Sean Lennon

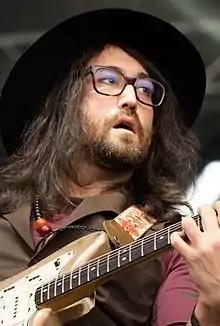
Ono Lennon in 2015

is a British-American musician, songwriter, and producer. He is the son of John Lennon and Yoko Ono, and half-brother to Julian Lennon. Over the course of his career, he has been a member of the bands Cibo Matto, the Ghost of a Saber Tooth Tiger, the Claypool Lennon Delirium and his parents' group Plastic Ono Band. He has released three solo albums: "Into the Sun" (1998), "Friendly Fire" (2006), and Asterisms (2024). He has produced numerous albums for various artists, including Black Lips and the Plastic Ono Band.